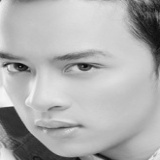
ca sĩ Cao Thái Sơn